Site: brandenburg
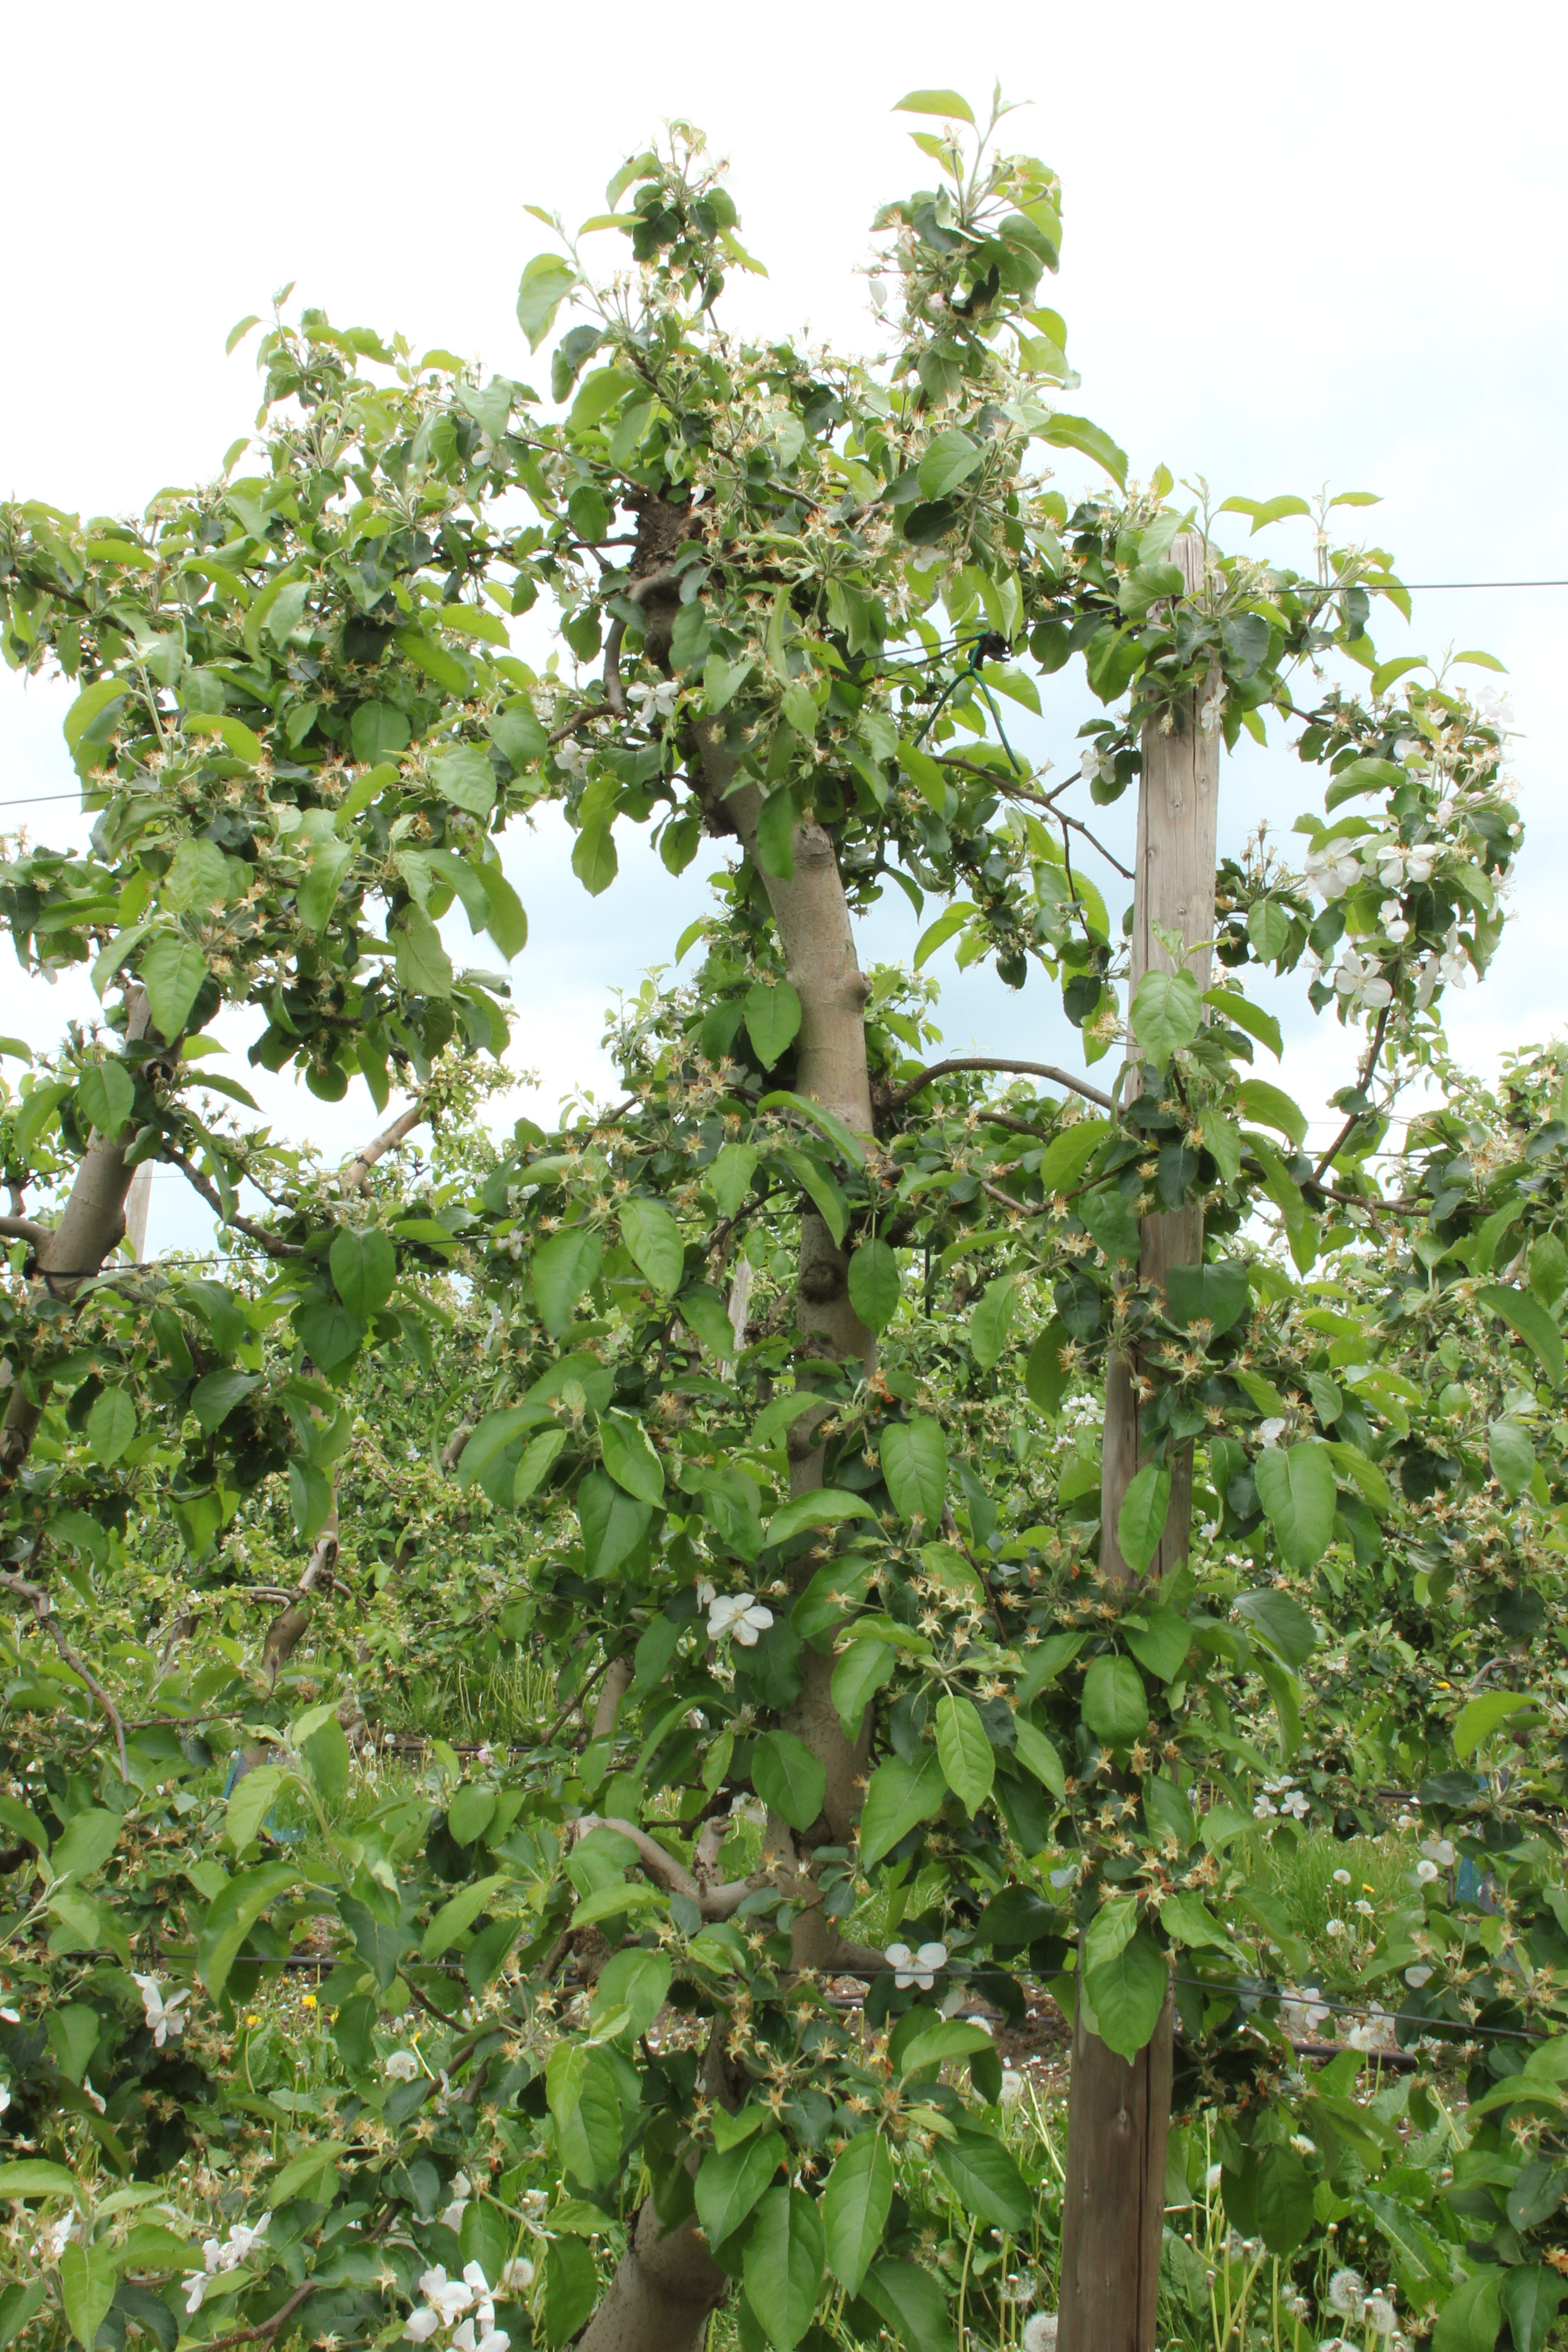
Growth stage (BBCH 67): Flowering